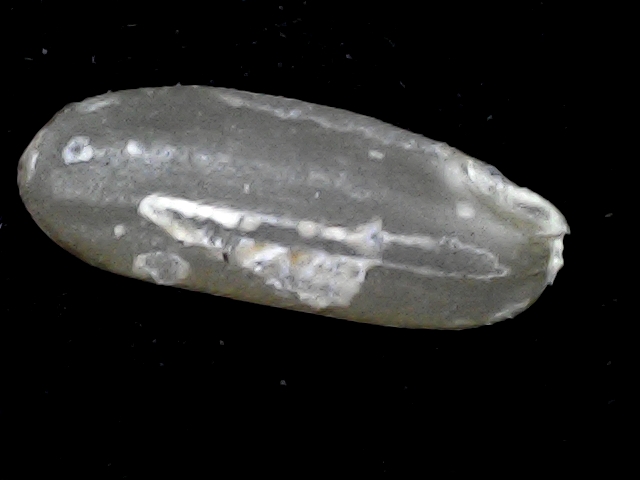
Rice variety: BD72